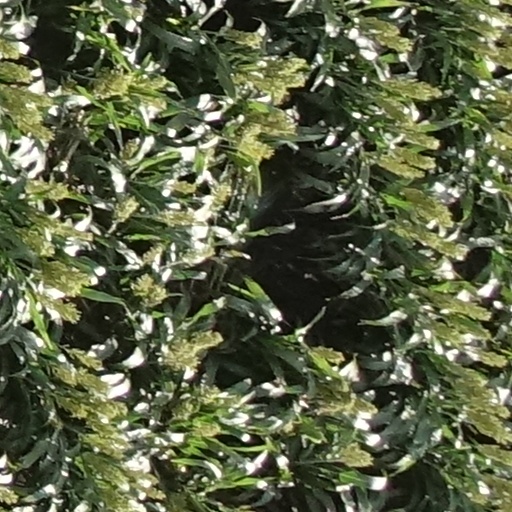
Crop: sorghum